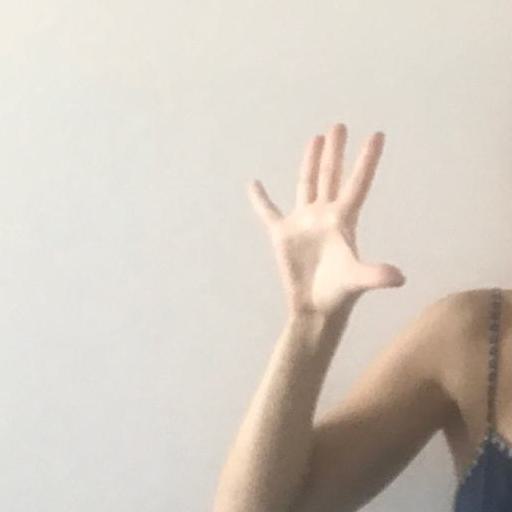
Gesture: palm